Cu Y Zeolite

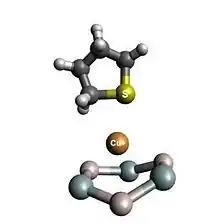
Copper cation housed within faujasite six-ring window site interacting with thiophene compound.

Copper based type Y zeolites were first described as a means of hydrocracking in a patent filed in 1963, and were soon implemented in industrial hydrocracking processes. They eventually began to find use in other industries as the usage of zeolites increased as a whole, such as removal of carbon monoxide from gas. In 1972, a patent was filed describing the production of Cu-Y zeolites from sodium-based zeolites, helping to further spread its use in the industry. The first documented use of Cu-Y zeolites for desulfurization was in 1977, in which a variety of zeolites including the Cu-Y variant were used to remove hydrogen sulfide from gases. From then on, various methods were developed utilizing Cu-Y zeolites in desulfurization of hydrocarbons, reducing their environmental impact when used as fuel.